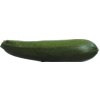
Label: green_zucchini